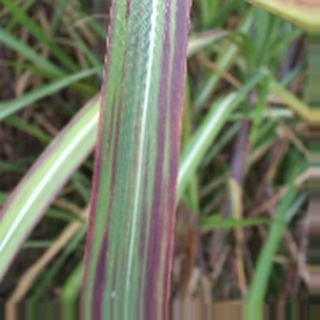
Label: sugarcane_bacterial_blight